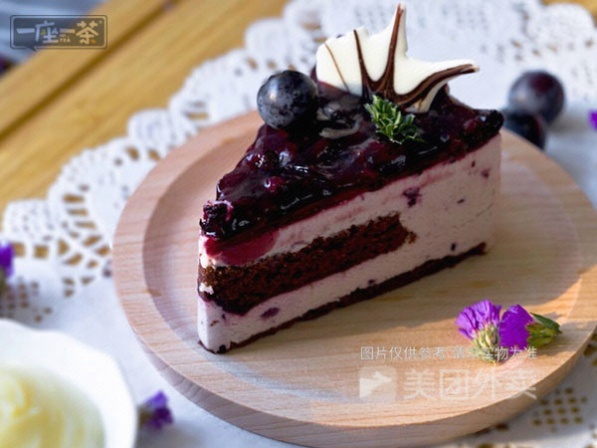
Label: cheesecake